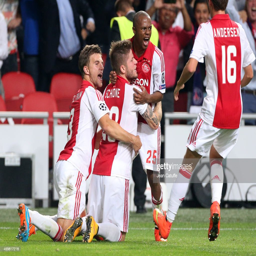
soccer player celebrates scoring his goal with teammates during the match .